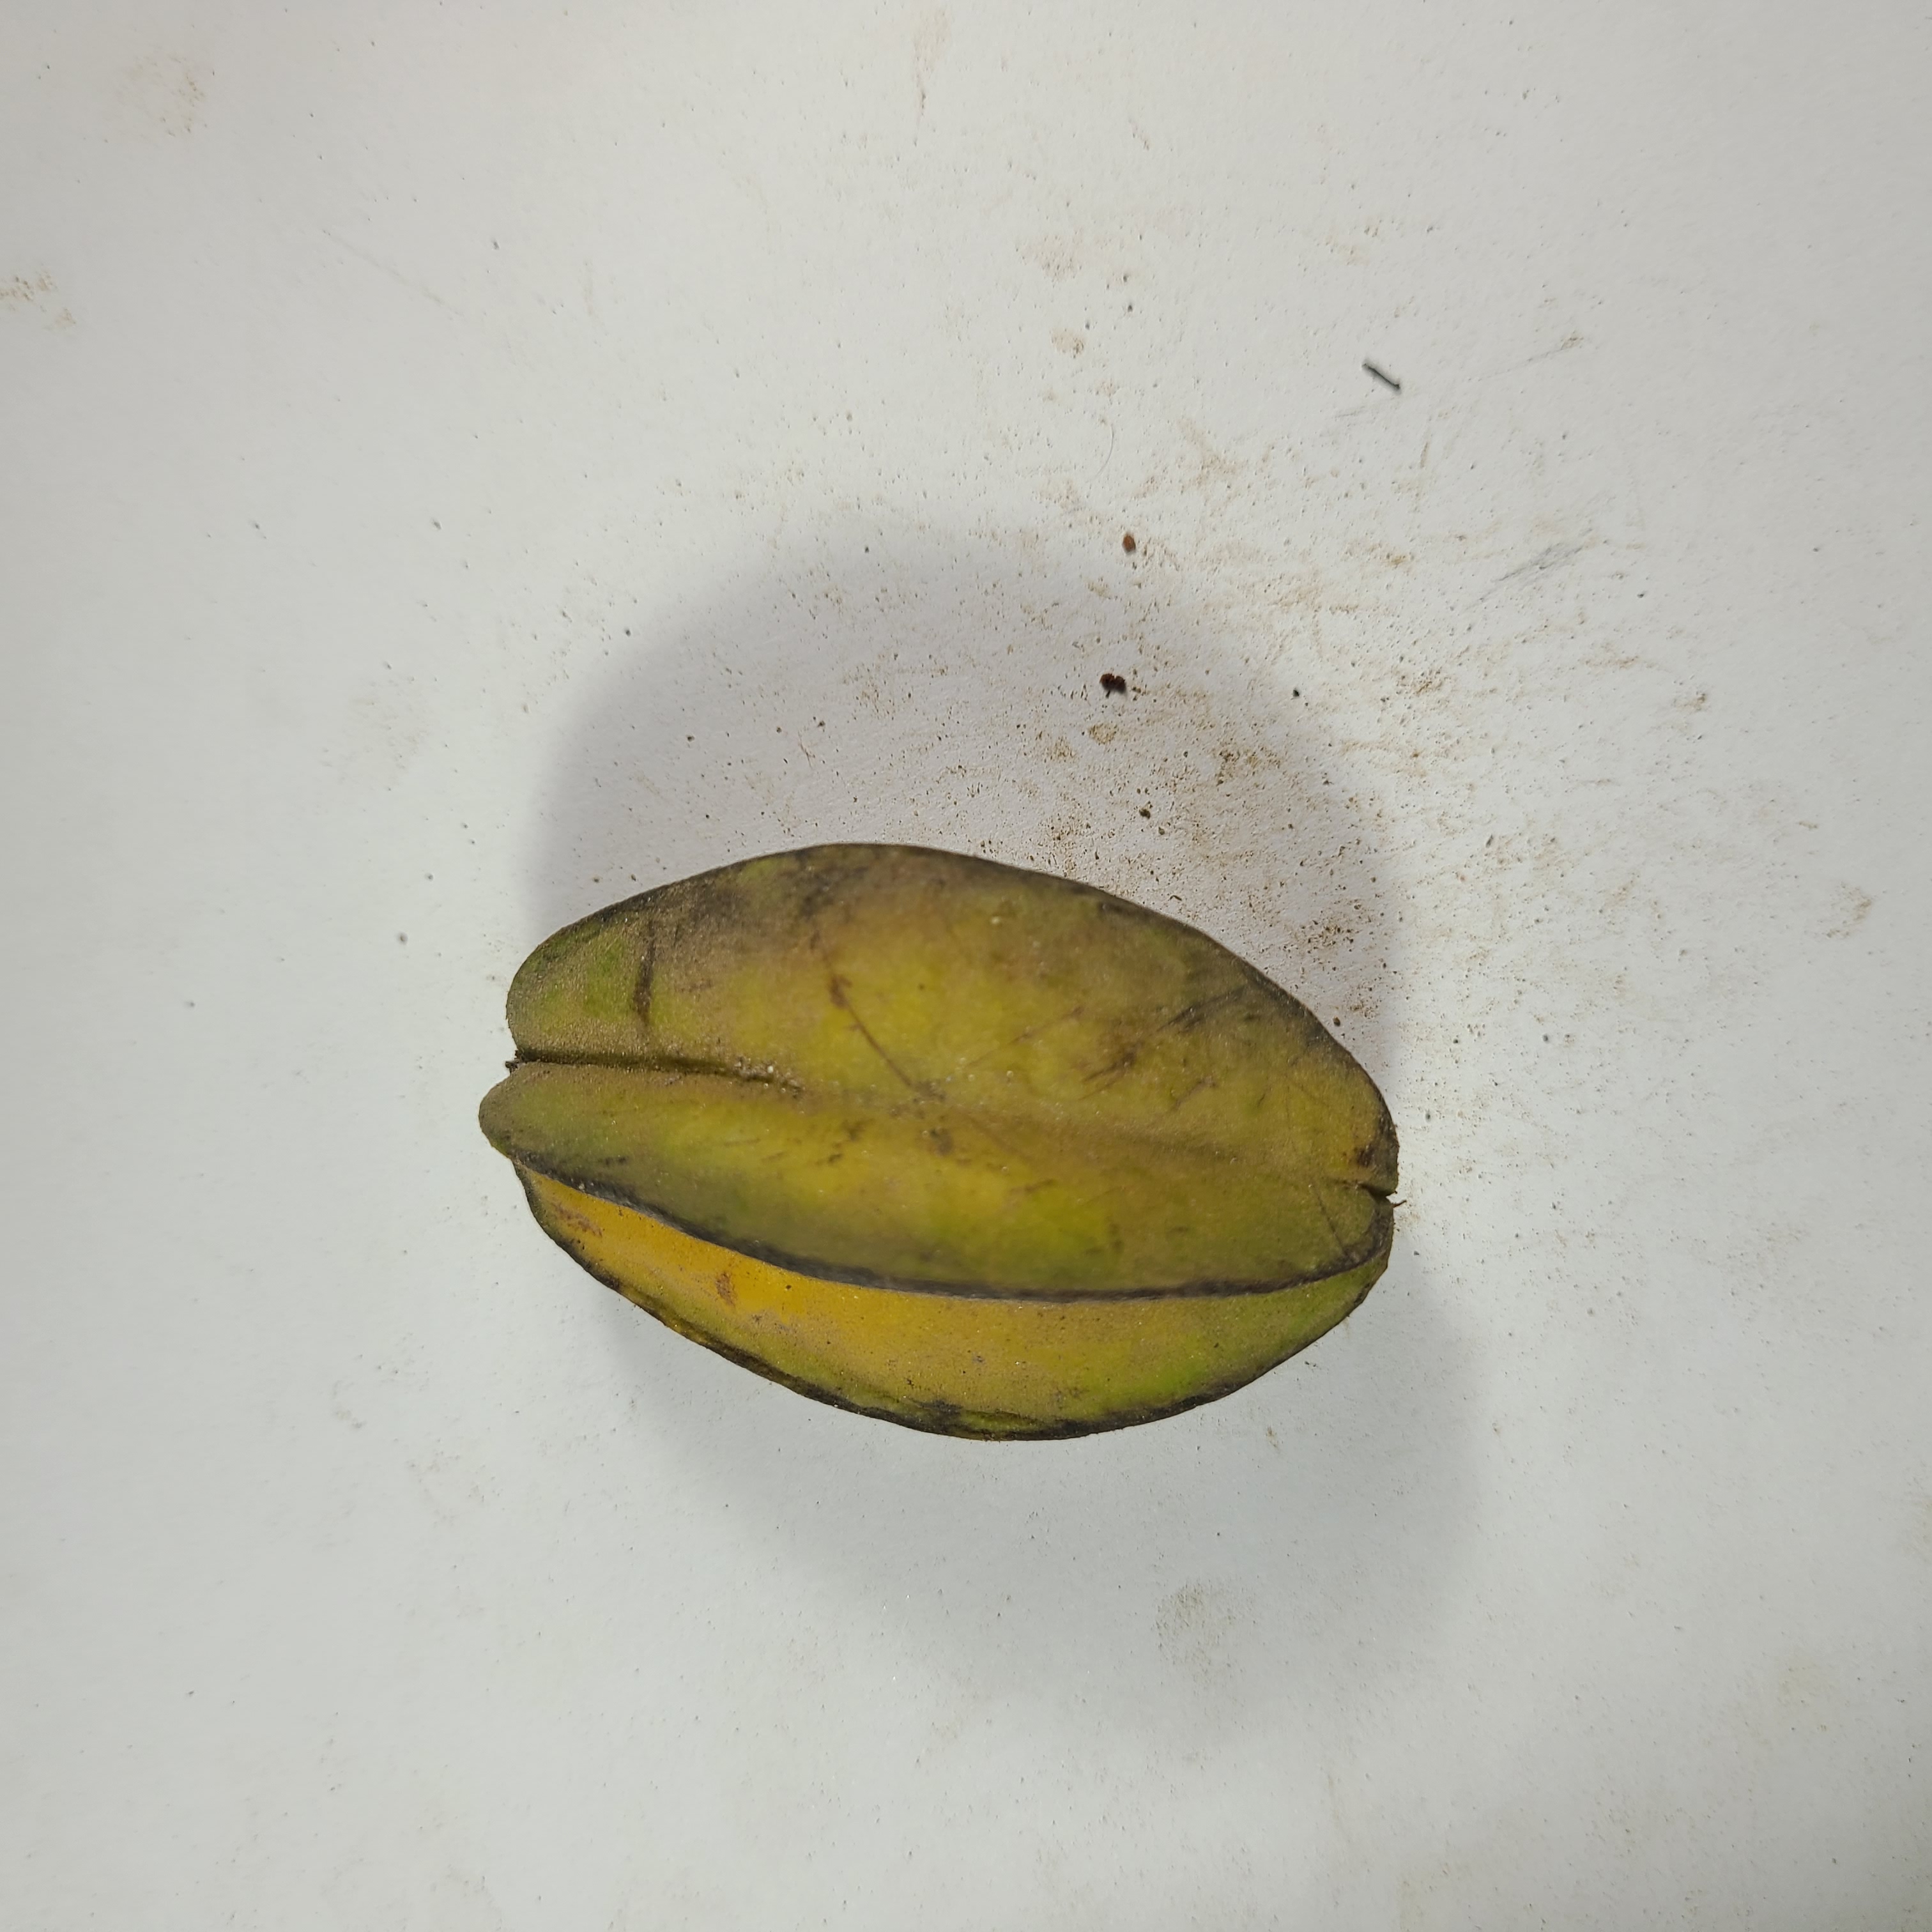
Label: Unhealthy Fruits